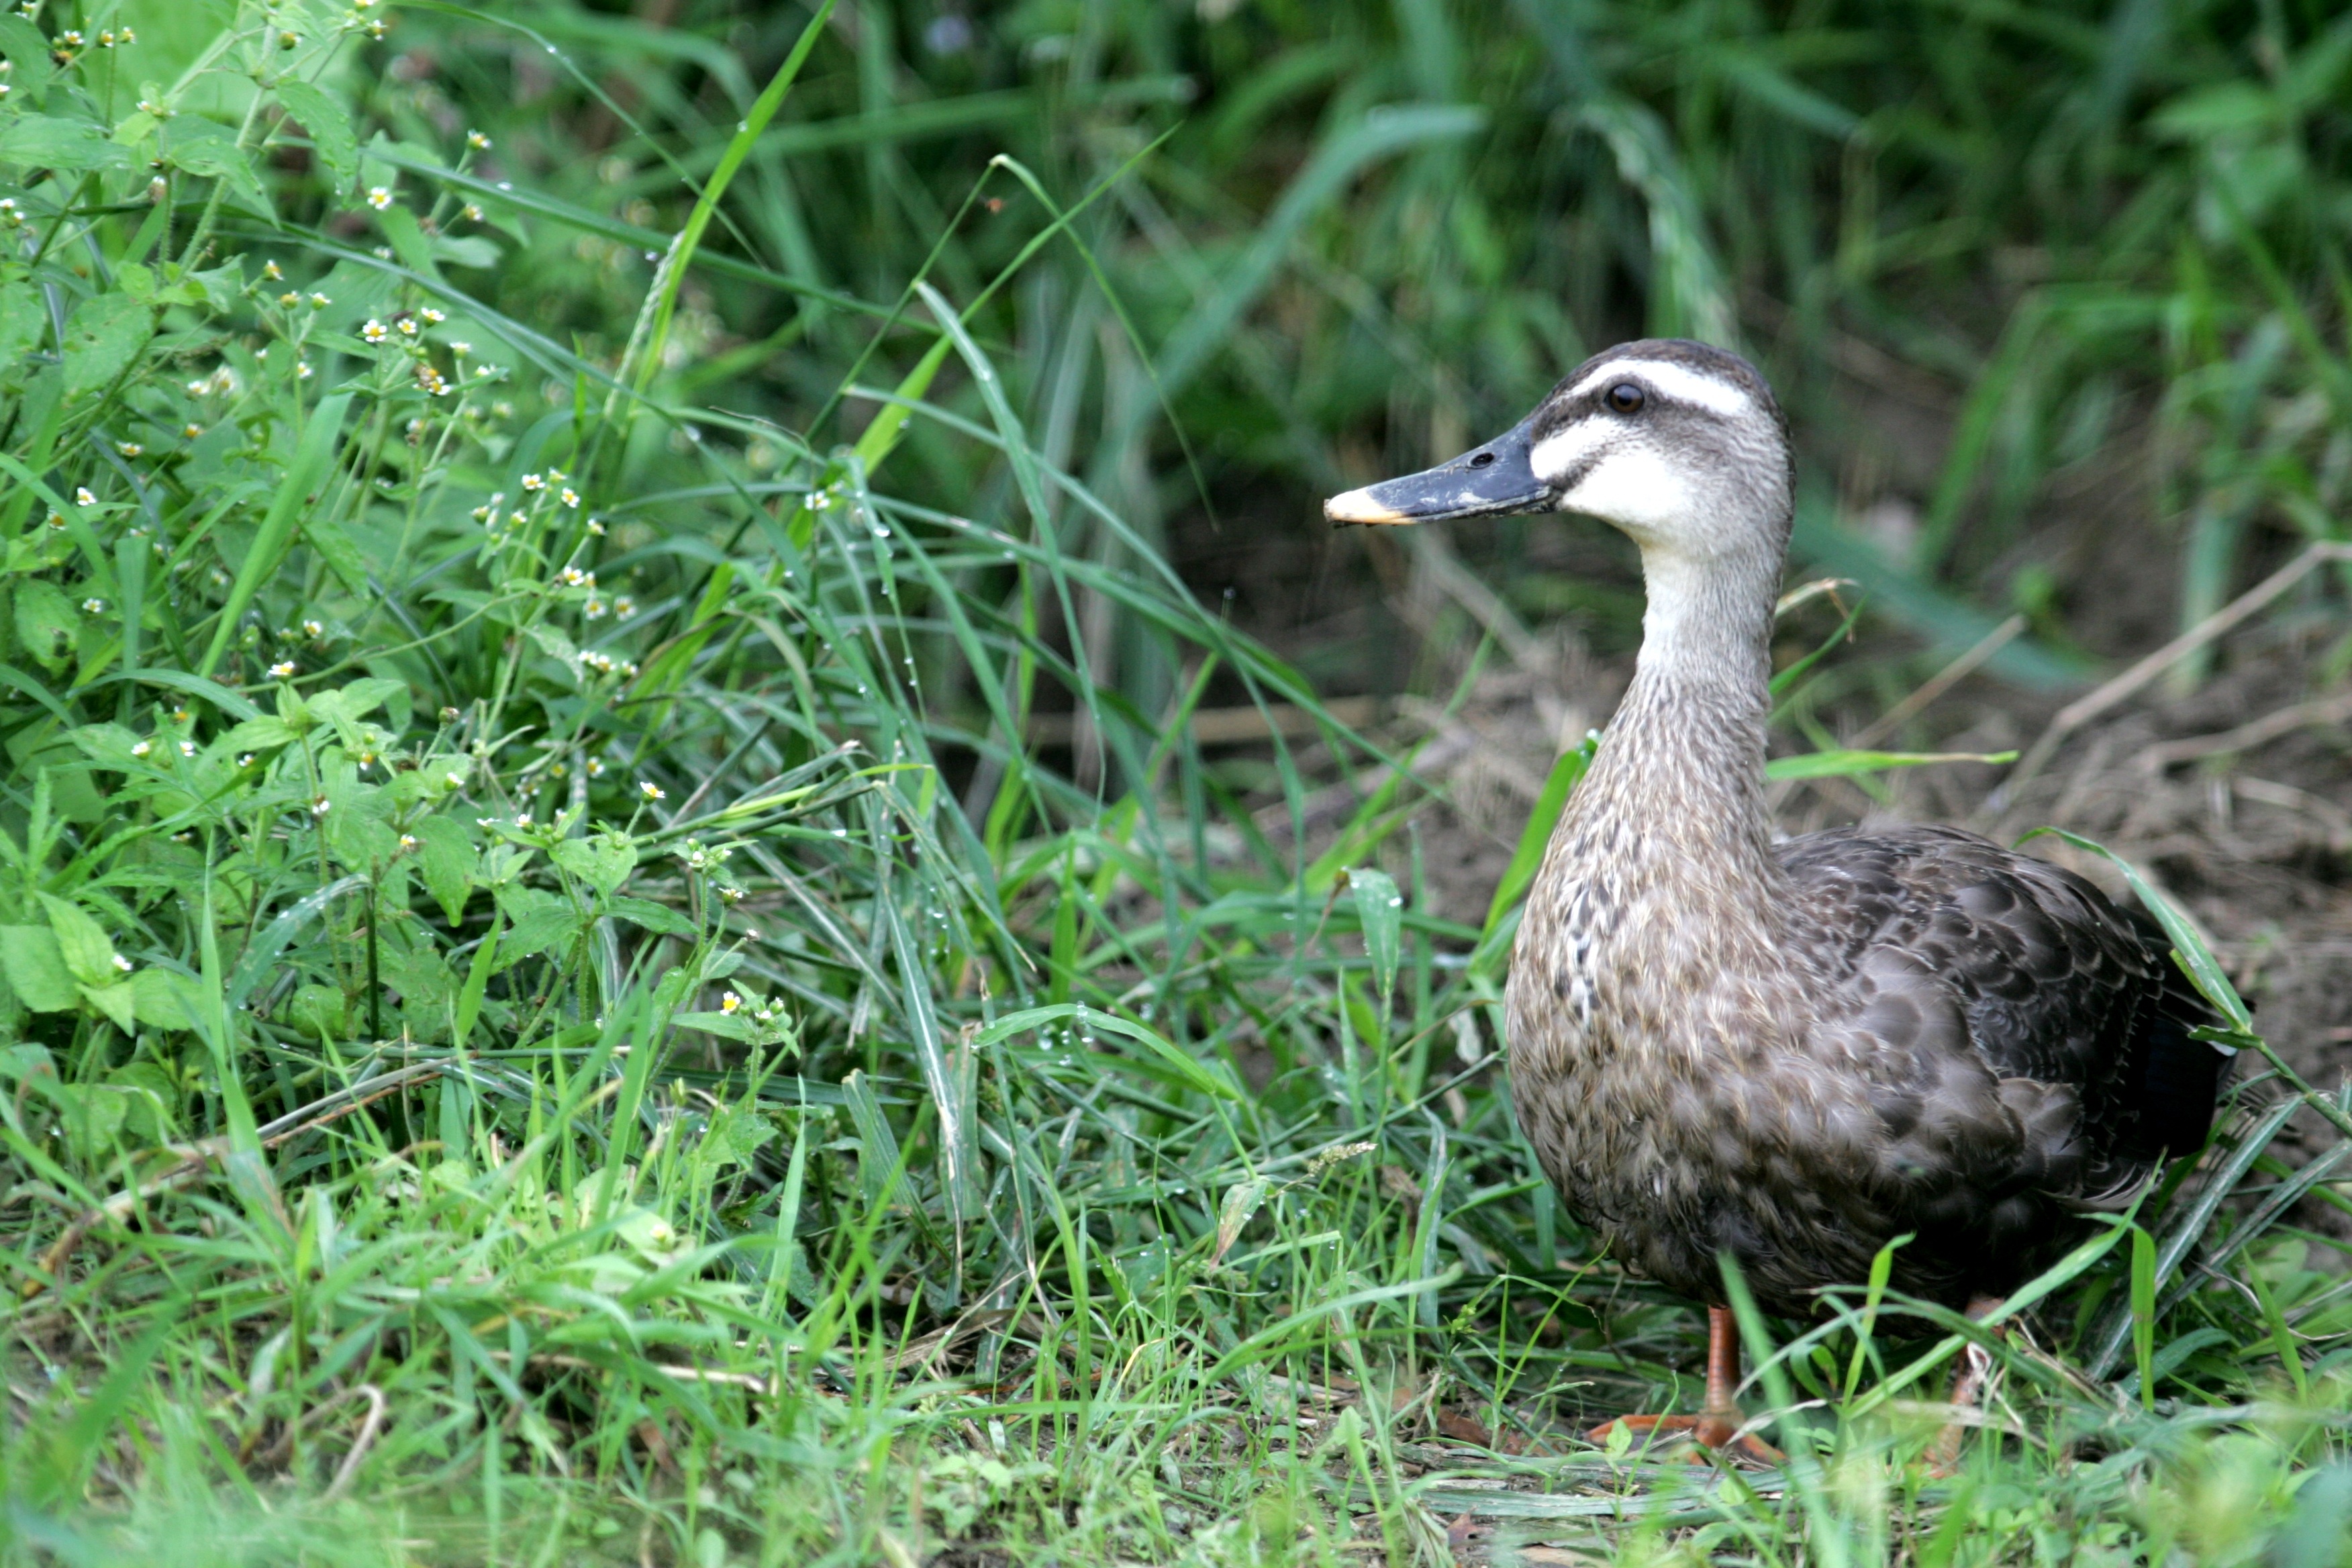
nature, grass, bird, animal, wildlife, green, beak, fauna, birds, duck, goose, vertebrate, waterfowl, water bird, mallard, ducks geese and swans